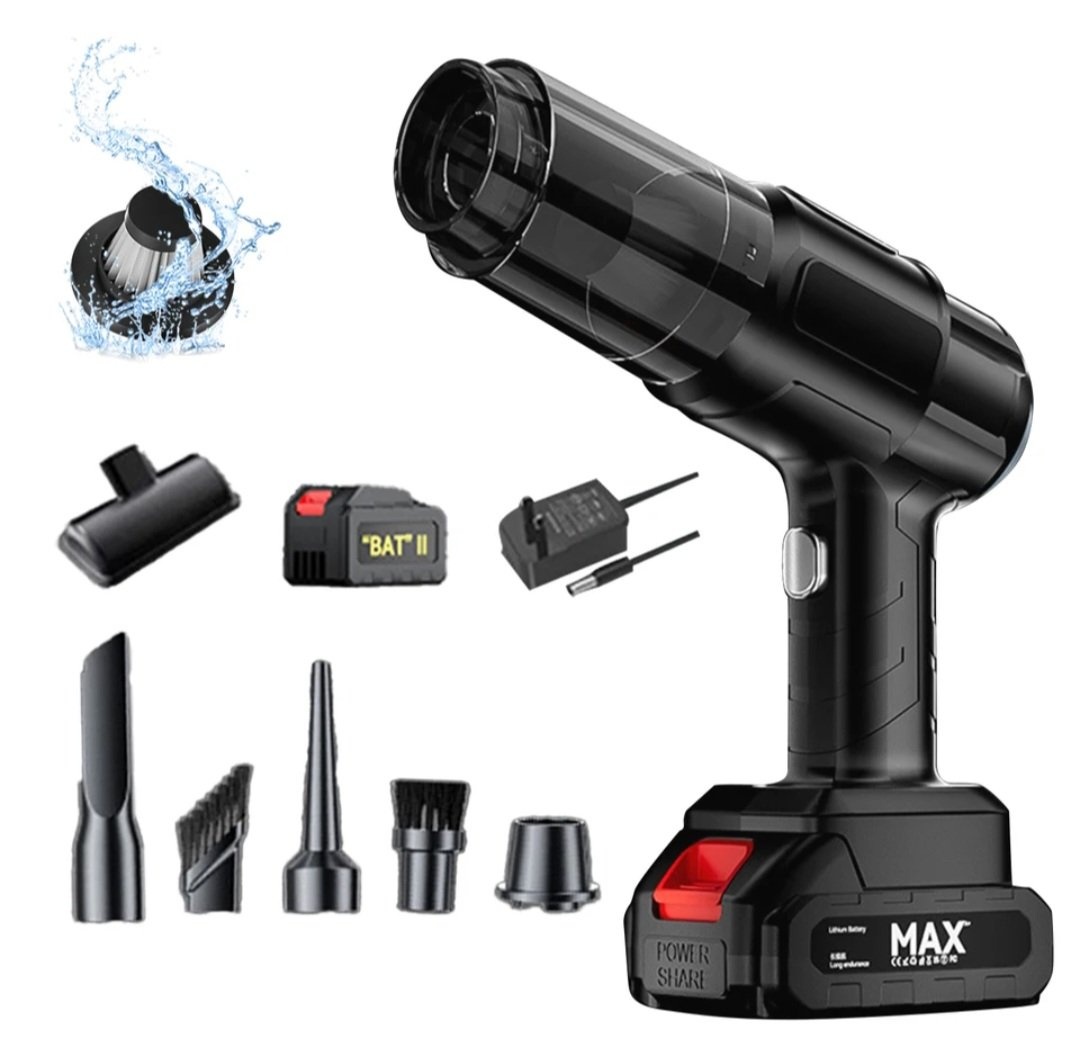
Aspirator si Suflanta de Aer Portabila 4-in-1 pentru masina, casa, birou si animale de companie, cu baterie detasabila si reincarcabila
Aspirator si Suflanta de Aer Portabila 4-in-1 – Cu functii de aspirare si suflare, acest dispozitiv poate elimina murdaria, firimiturile si particulele mici ascunse in tastaturi, colturi si alte suprafete greu accesibile. Este dotat cu un compresor incorporat pentru a umfla diverse obiecte. Baterie Externa si Incarcare Rapida – Dispune de o baterie externa detasabila de 9000mAh, compatibila cu majoritatea dispozitivelor motorizate, si vine cu un incarcator rapid de 180W, reducand semnificativ timpul de incarcare. Usor de Curatat – Golirea deseurilor se face simplu, printr-un singur clic, iar filtrul lavabil si reutilizabil mentine eficienta de aspirare si previne infundarea. Design Portabil – Cantarind doar 1.2 kg, cu un design portabil si fara fir, aspiratorul poate fi folosit cu o singura mana pentru curatarea diverselor spatii Putere de Aspirare de 21000Pa – Echipat cu un motor brushless de ultima generatie, aspiratorul ofera o forta de aspirare crescuta cu 75%, facilitand colectarea nisipului, prafului si resturilor persistente Continutul Pachetului: 1 x Aspirator de Mana pentru Masina 1 x Acumulator 6 x Duze Multifunctionale 1 x Incarcator Original 1 x Cutie Organizatoare
Brand: Tenq.ro
Category: Home & Garden > Household Appliances > Vacuums